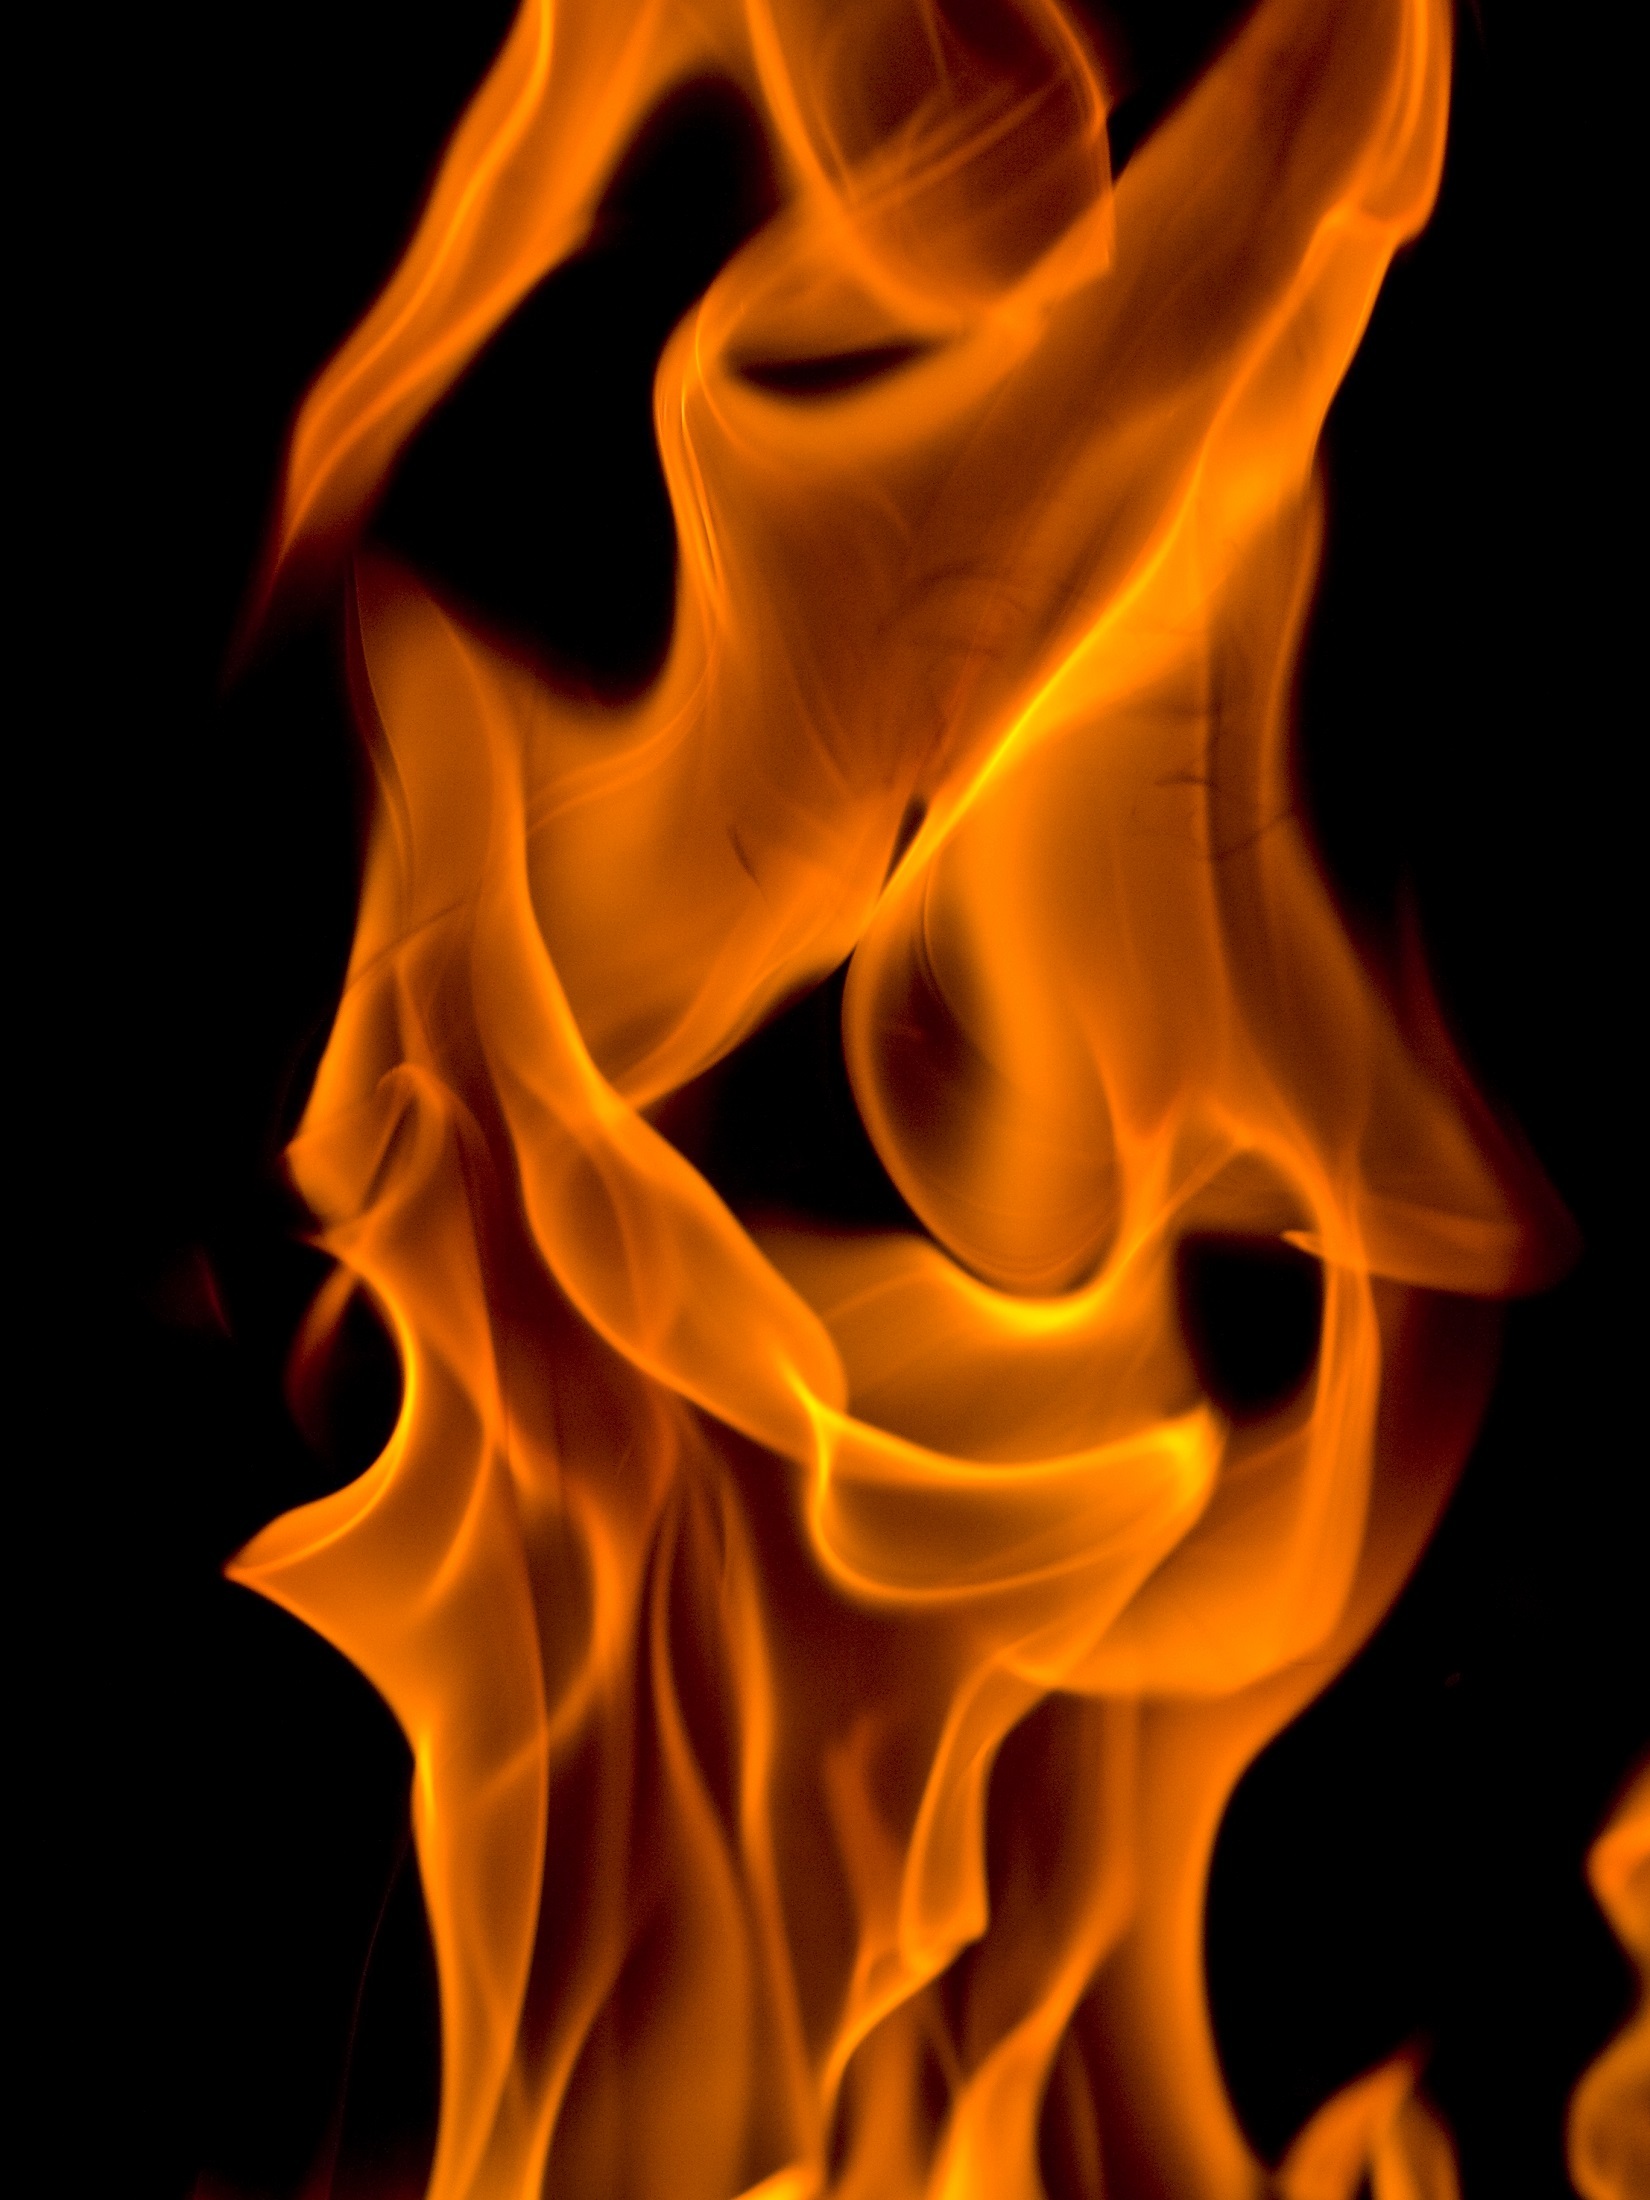
glowing, flower, smoke, orange, flame, fire, glow, colorful, yellow, heat, energy, font, flare, study, illustration, design, burning, bright, hot, flames, shapes, illumination, flickering